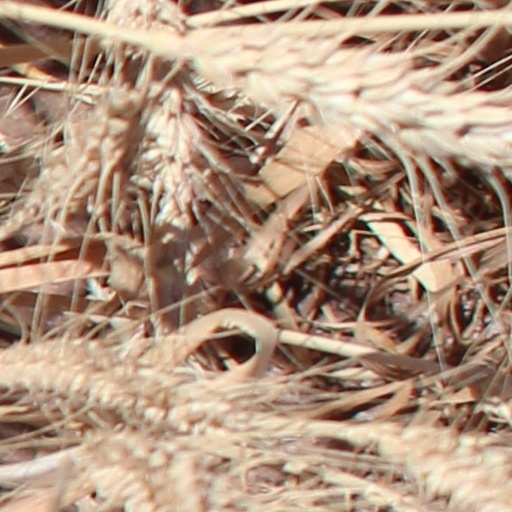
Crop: wheat